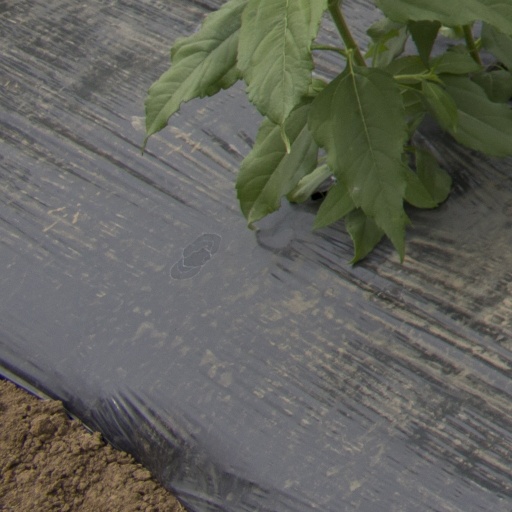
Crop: Jerusalem artichoke